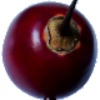
Label: Tamarillo 1